Atoka, Oklahoma

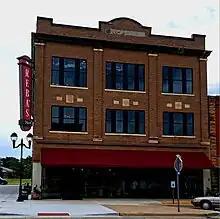
Reba's Place Restaurant in Atoka opened in 2023 and has increased tourism in the area.

Though the Choctaw Indians had inhabited the area since the 1830s with a small town located near the city today, the city was officially founded by a Baptist missionary named J.S. Murrow in 1867 and quickly supplanted the dying town of Boggy Depot as the chief city in Atoka County, Choctaw Nation, a territorial-era county which included portions of today's Atoka, Coal, Hughes and Pittsburg counties. A main contributing factor in the early growth of Atoka was the MKT Railroad, which came through the area in 1872. The railroad provided the economic lifeblood to Atoka that any isolated rural town needs to survive and flourish. Many businesses quickly moved to Atoka from Boggy Depot.